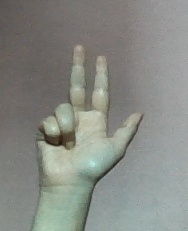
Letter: al